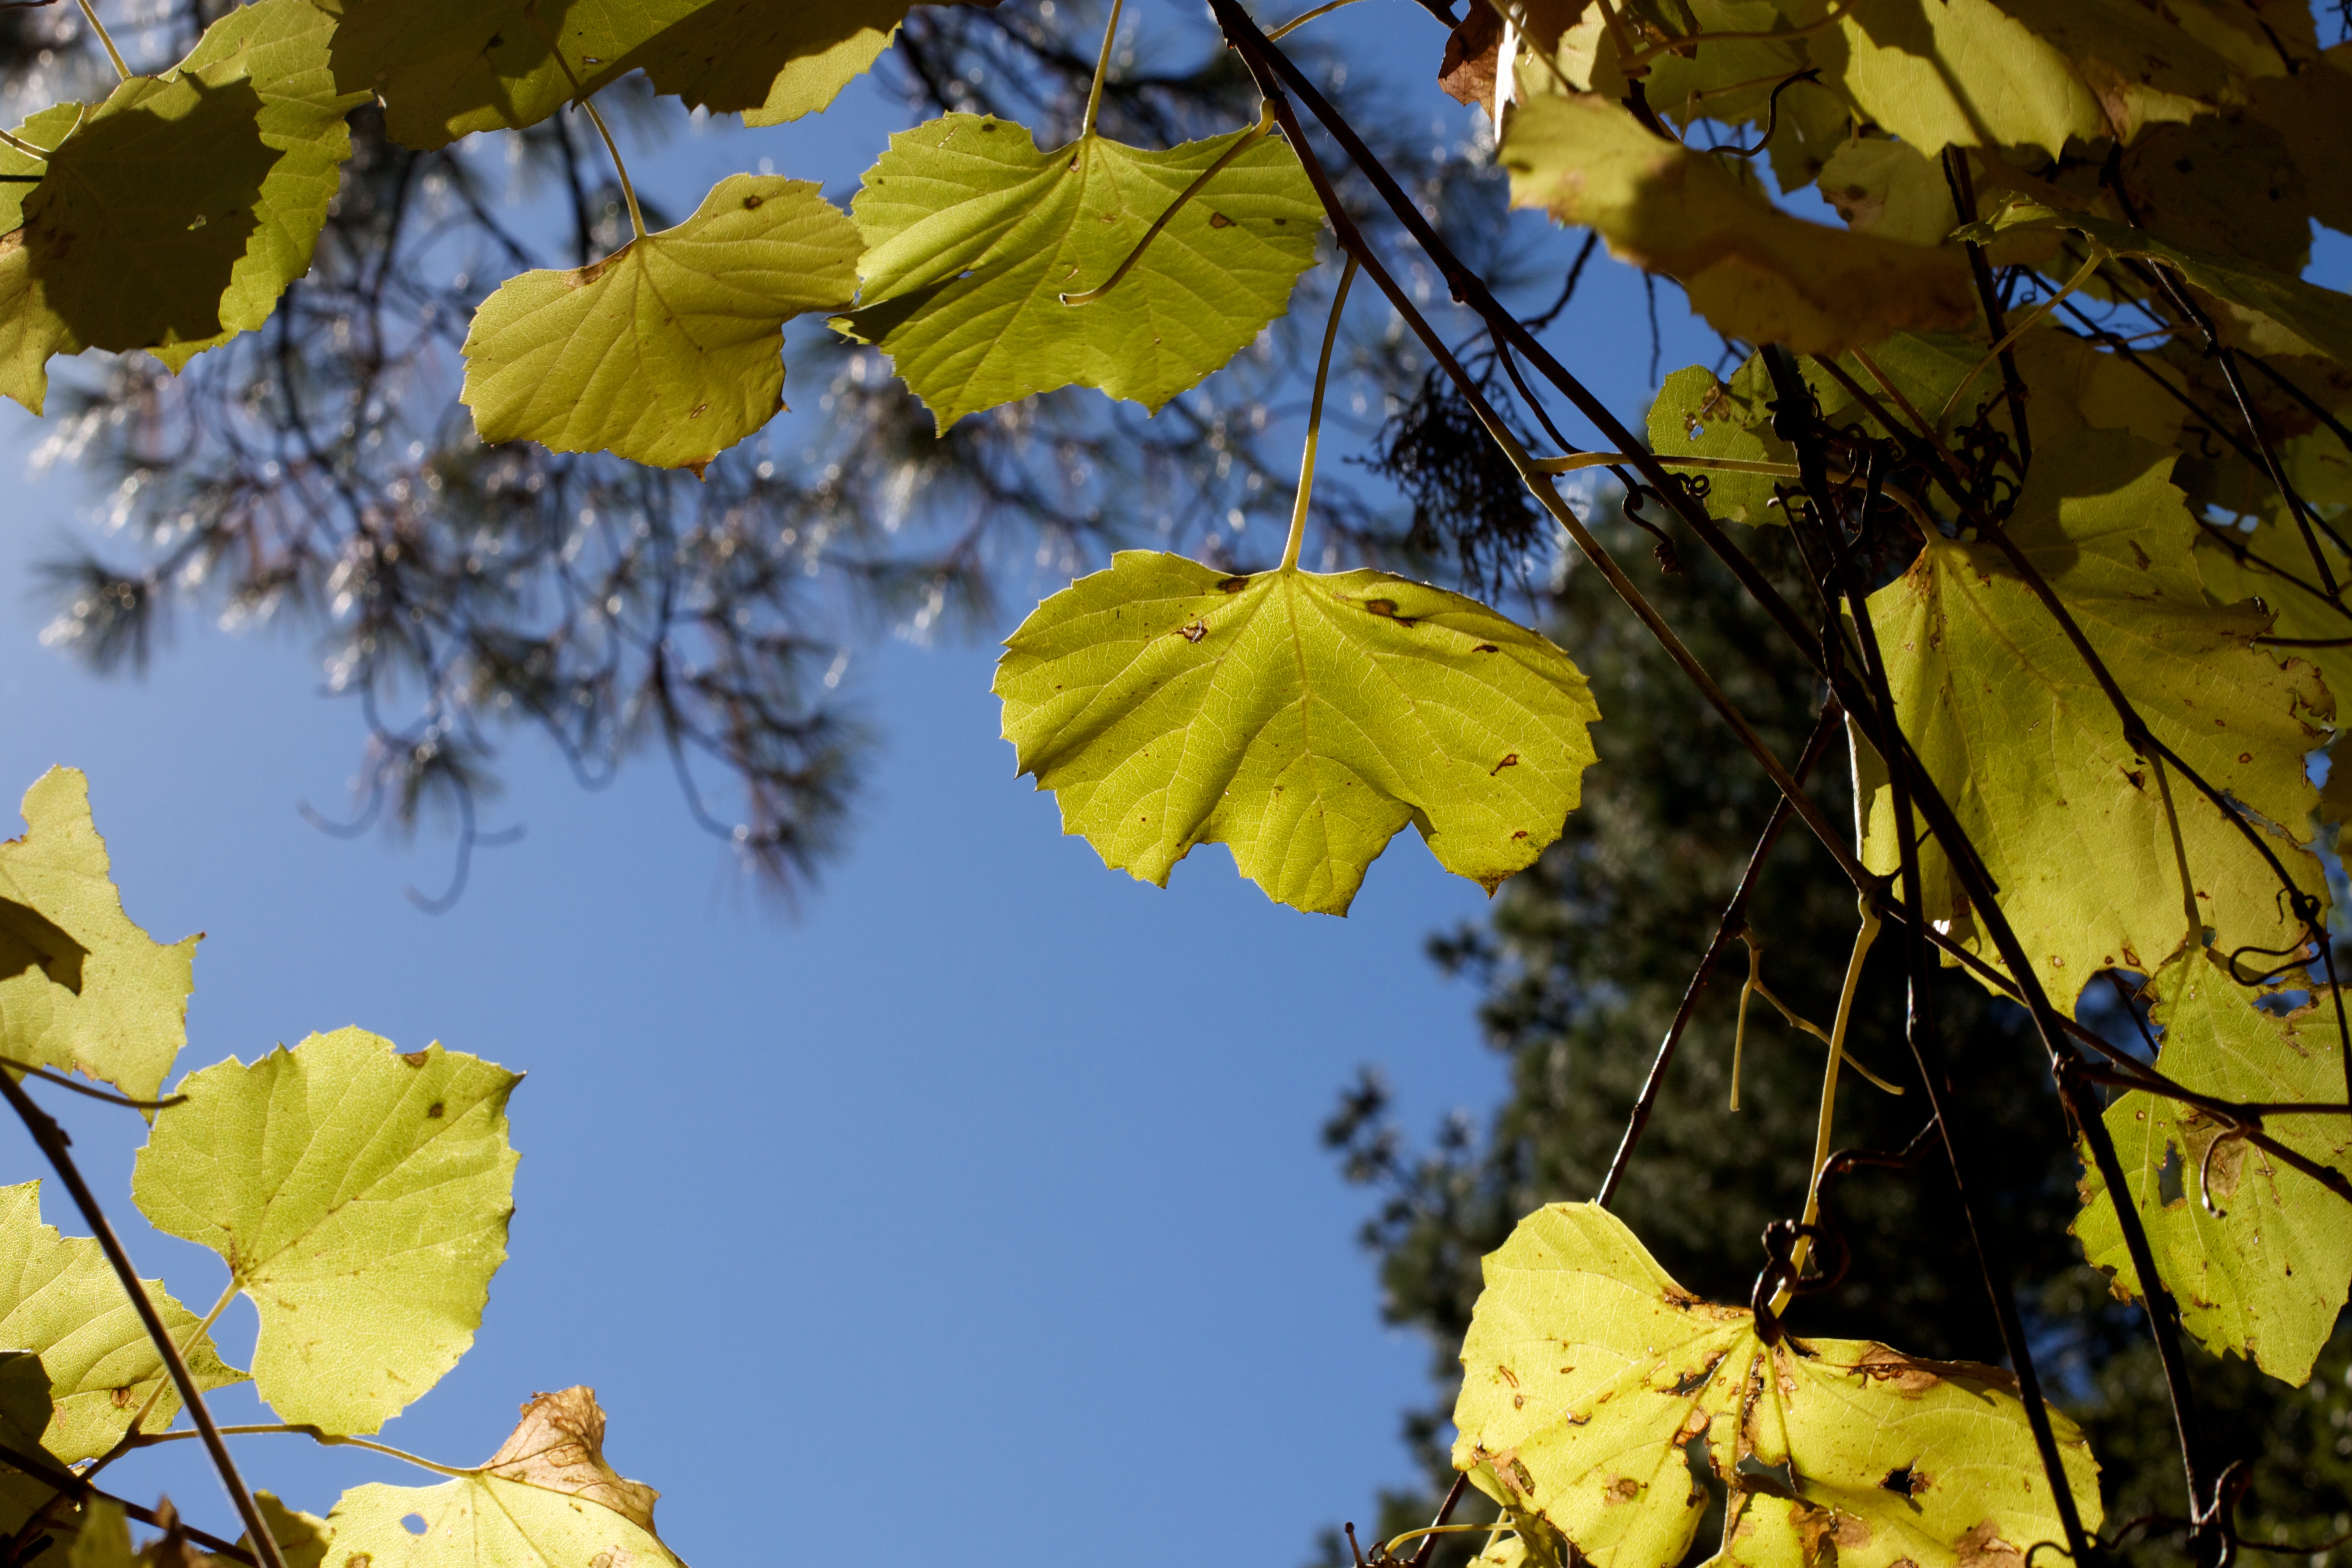
tree, nature, branch, plant, sunlight, leaf, flower, autumn, botany, yellow, flora, season, maple tree, deciduous, flowering plant, maidenhair tree, woody plant, land plant